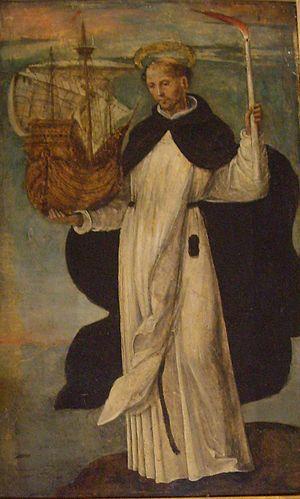
Cette liste concerne les saints et les bienheureux, reconnus comme tels par l'Église catholique, ayant vécu au XIIIᵉ siècle.
Pedro González, aussi connu sous le nom de San Telmo, est un prêtre dominicain espagnol.